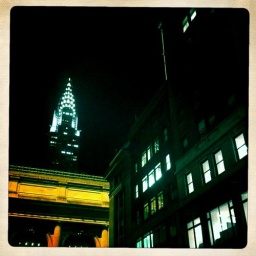
The yellow building in the foreground is Grand Central Station.